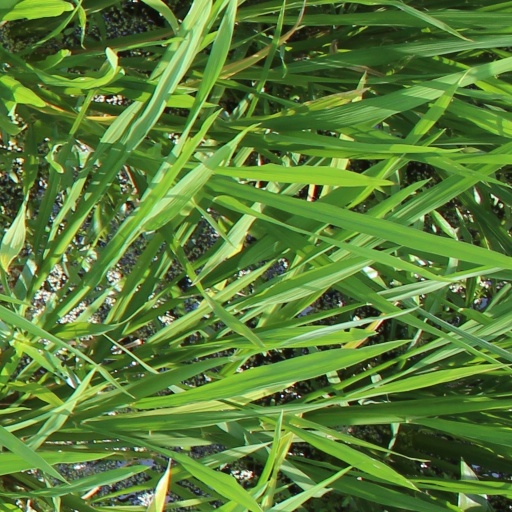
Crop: rice